Souk El Blaghgia

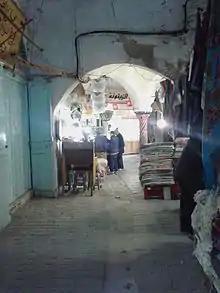
Entrance of the Souk

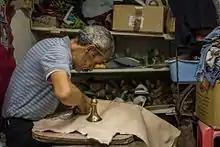
An artisan making a Balgha

Since its foundation, the souk was specialized in producing and selling balghas (traditional men shoes) and "chebrella" (feminin version of the balgha). Yet, the arrival of european shoes, it started losing its importance.